Order of the Hatchet

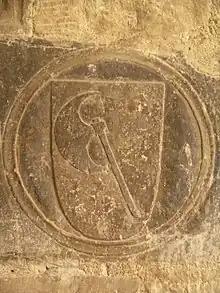
Emblem of the Order of the Hatchet in the stone of the cloister of the Cathedral of Tortosa, (c. 14th century)

The Order of the Hatchet is a female honorific order supposedly founded in 1149, bestowed upon the women of the town of Tortosa, in Catalonia (Spain).